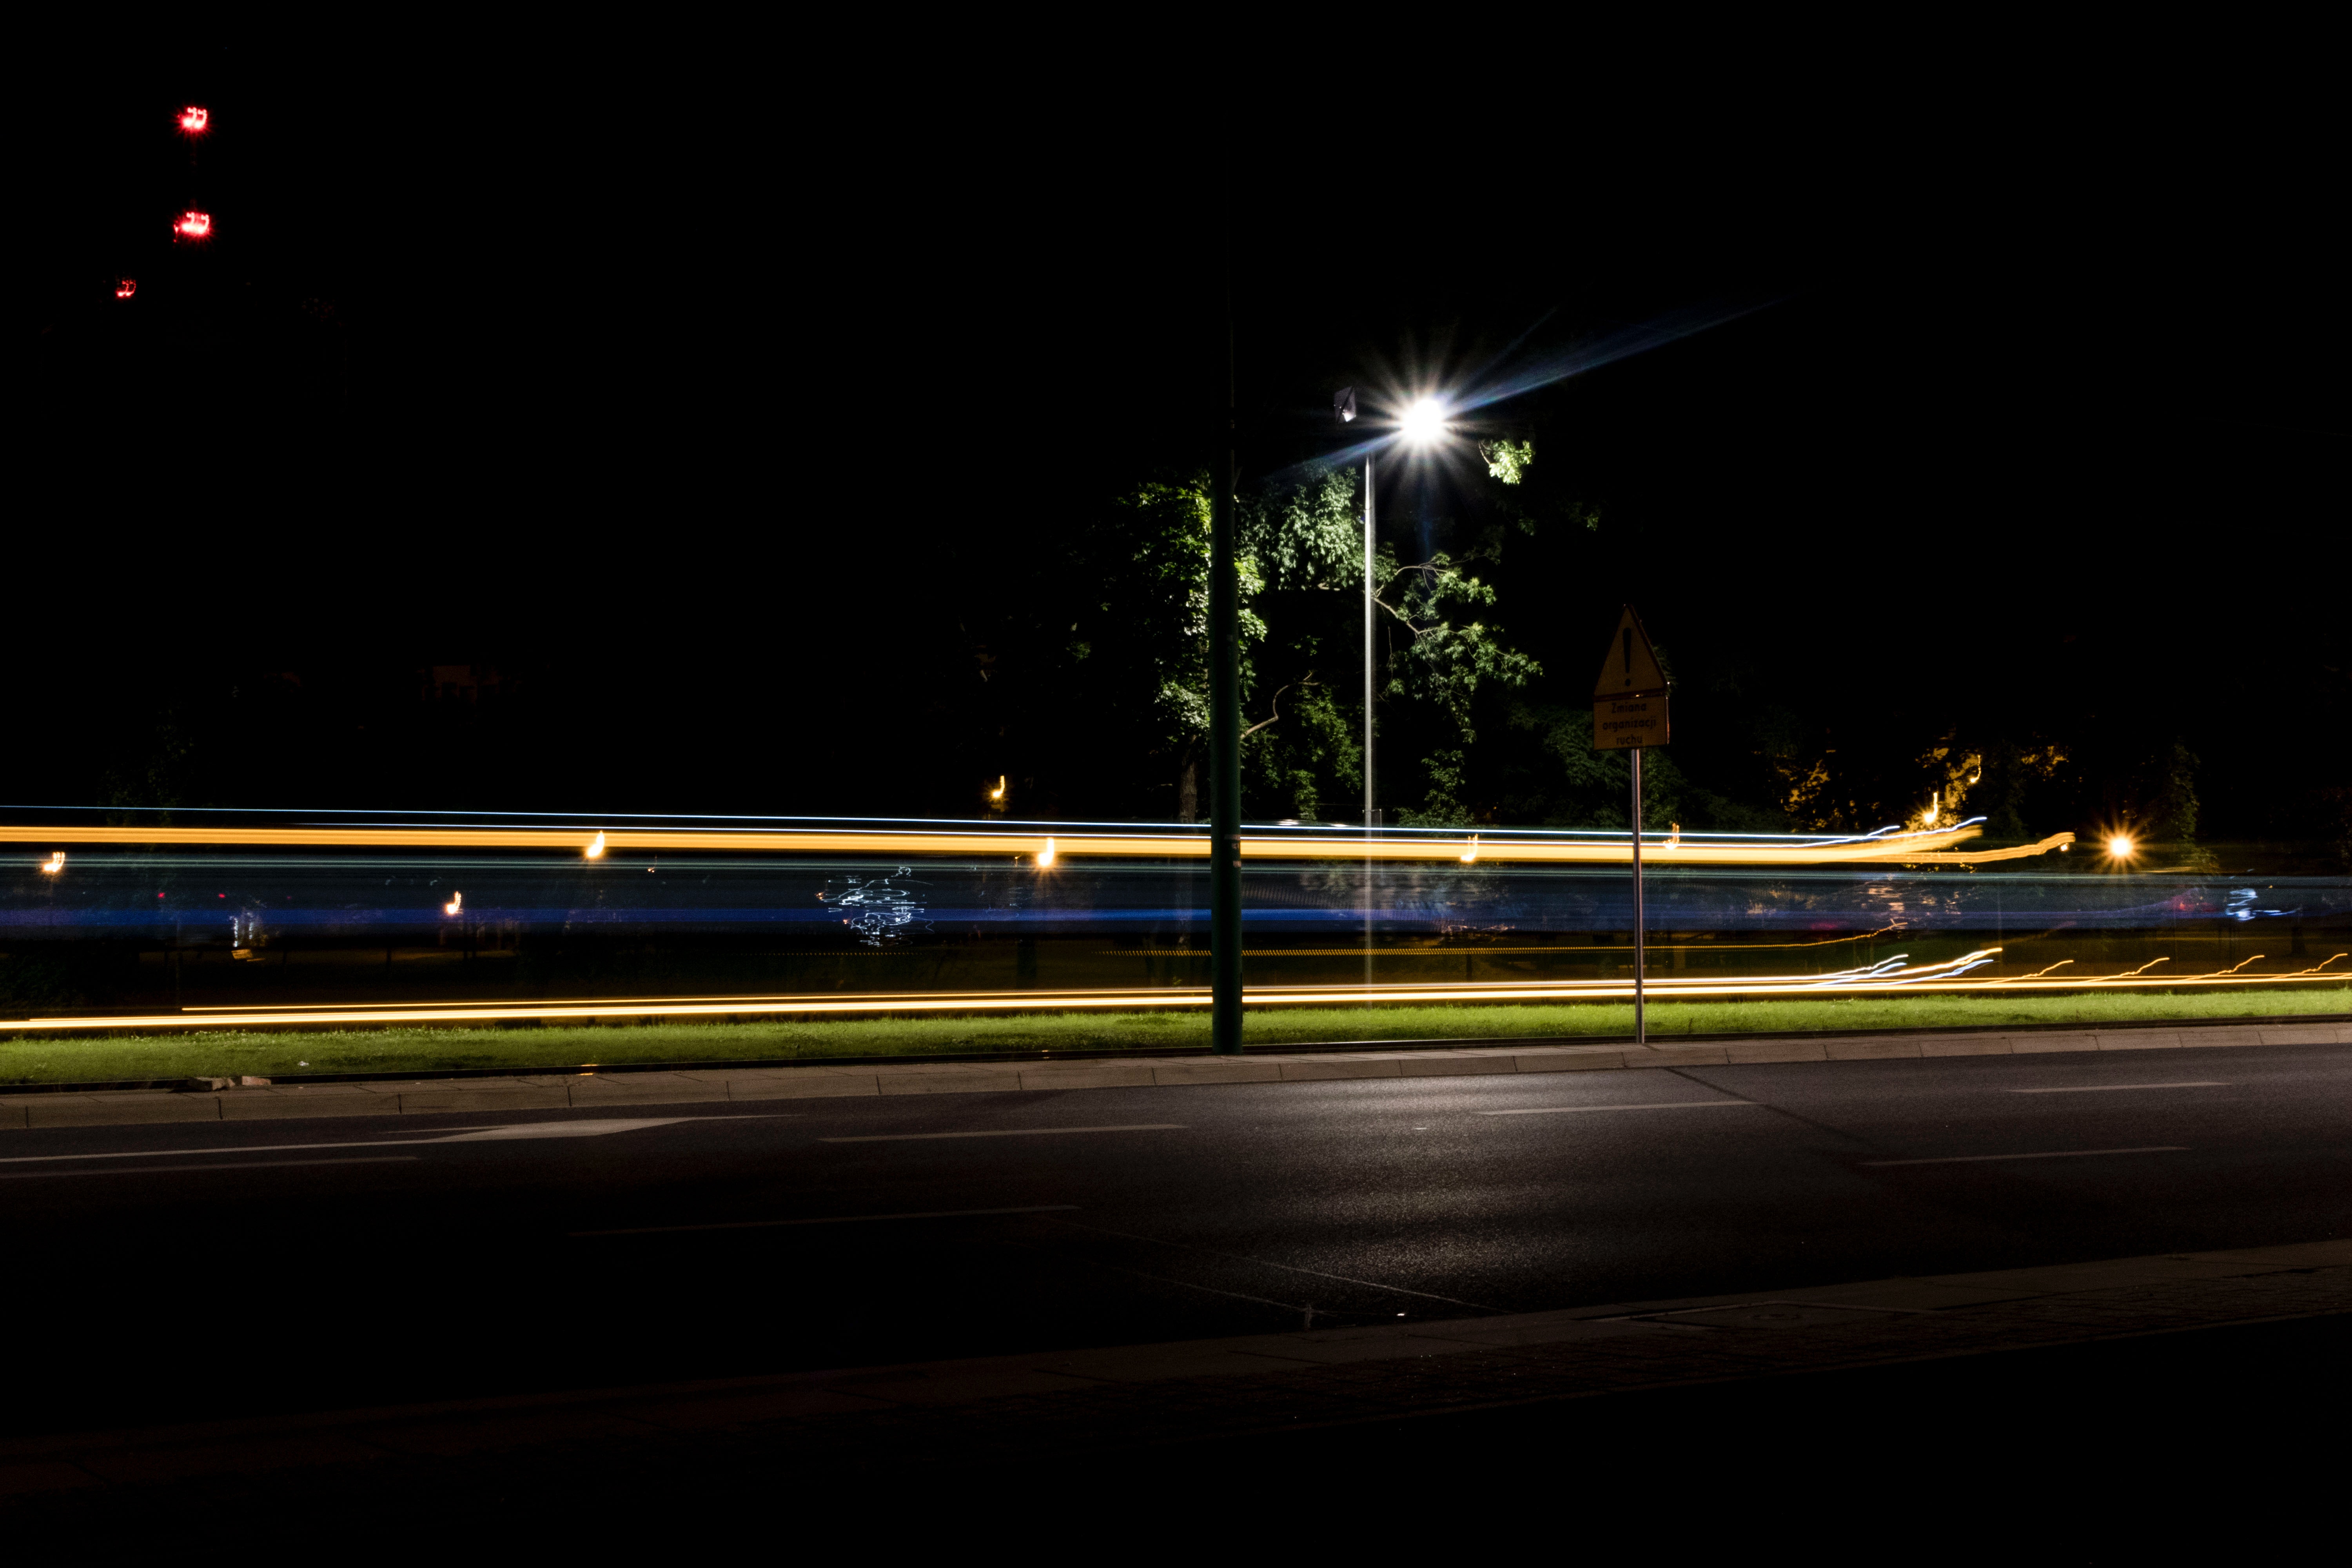
night, street light, light, sky, lighting, road, darkness, line, light fixture, midnight, freeway, infrastructure, automotive lighting, tree, highway, asphalt, street, auto part, road surface, plant, thoroughfare, lane, evening, nonbuilding structure